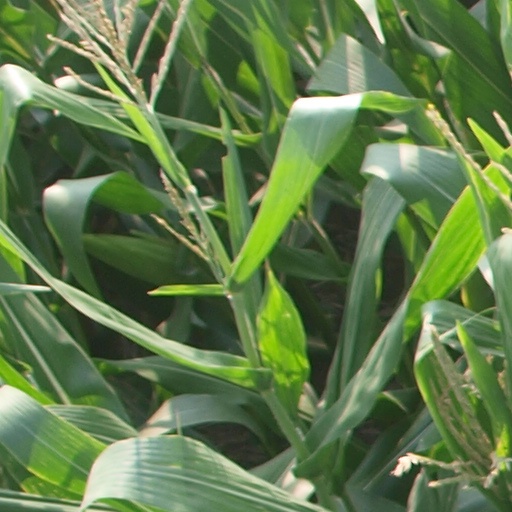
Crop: maize; corn